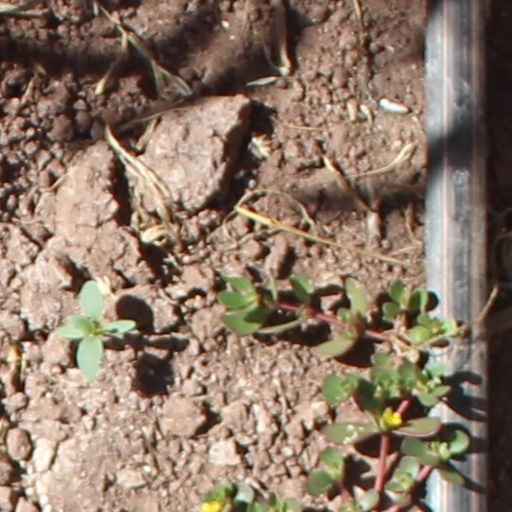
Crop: wheat